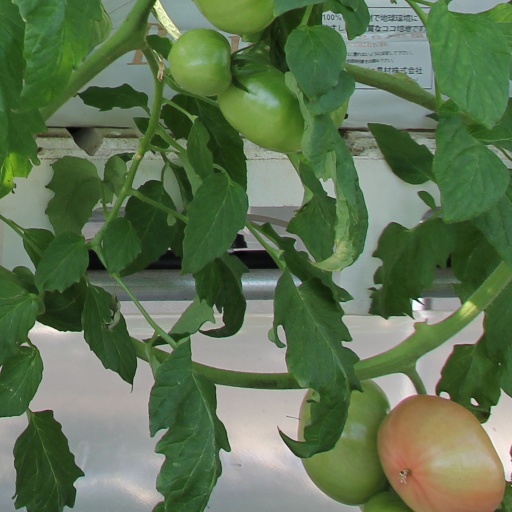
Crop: tomato